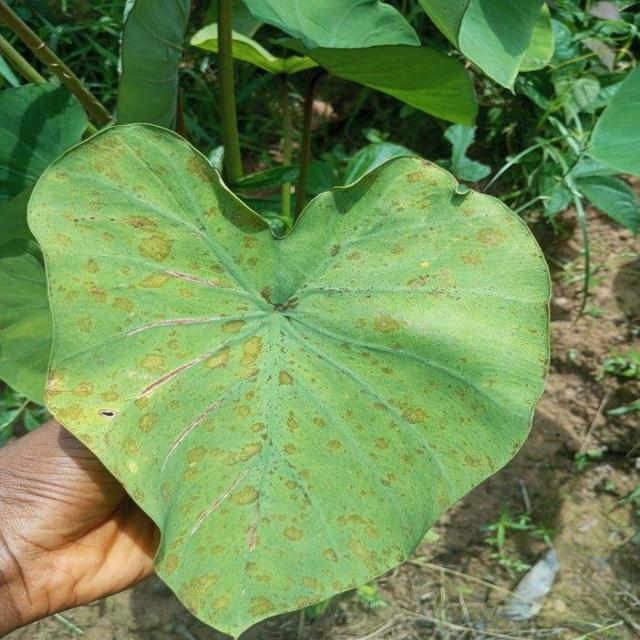
Label: Early_Blight